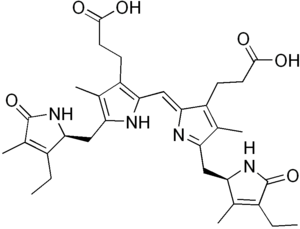
Une phycobiline est un chromophore présent chez les cyanobactéries et dans les chloroplastes — plus précisément dans le lumen des thylacoïdes — des algues rouges, des glaucophytes et des cryptophytes. On n'en trouve donc pas chez les algues vertes et les plantes. Les phycobilines ont la particularité d'être liées par covalence à des protéines solubles dans l'eau appelées phycobiliprotéines. Elles récupèrent de l'énergie lumineuse qu'elles transfèrent ensuite aux chlorophylles pour accroître le rendement de la photosynthèse.
La phycourobiline est une phycobiline, c'est-à-dire un chromophore de structure tétrapyrrole ouverte, de couleur orange. On la trouve chez les cyanobactéries et les chloroplastes des algues rouges. Elle est liée par une liaison thioester à la phycoérythrine, la phycobiliprotéine dont elle est l'accepteur d'énergie final.